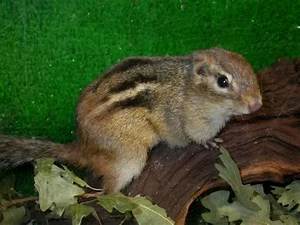
Label: scoiattolo